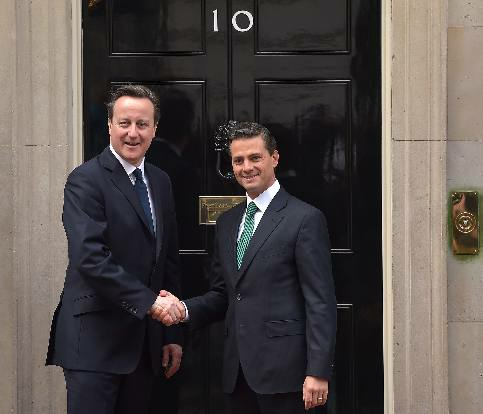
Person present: Yes